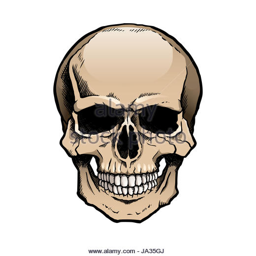
colored human skull with a lower jaw